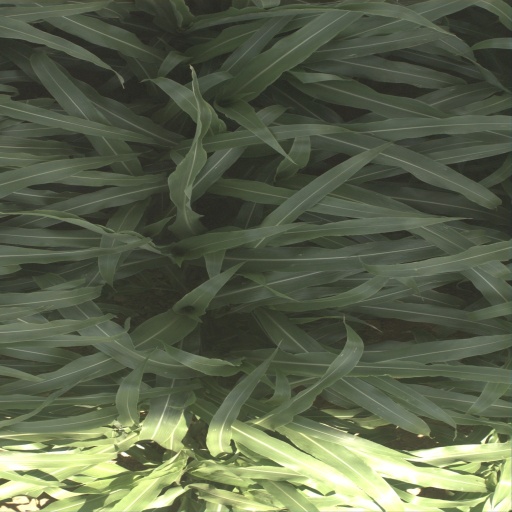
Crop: sorghum